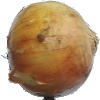
Label: Onion White 1